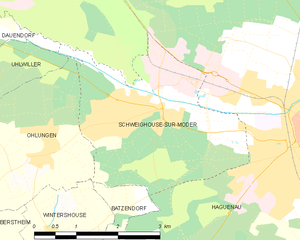
Carte des communes françaises